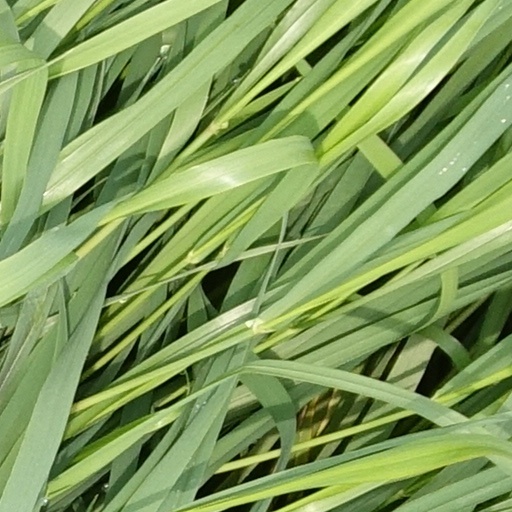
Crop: wheat